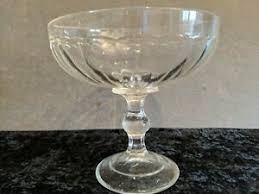
Label: glass